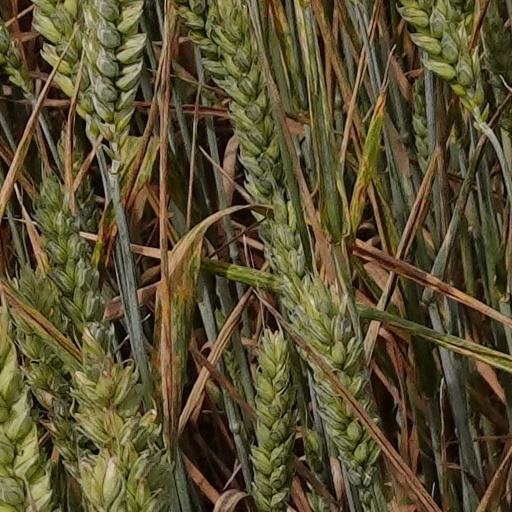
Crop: wheat